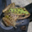
Label: frog